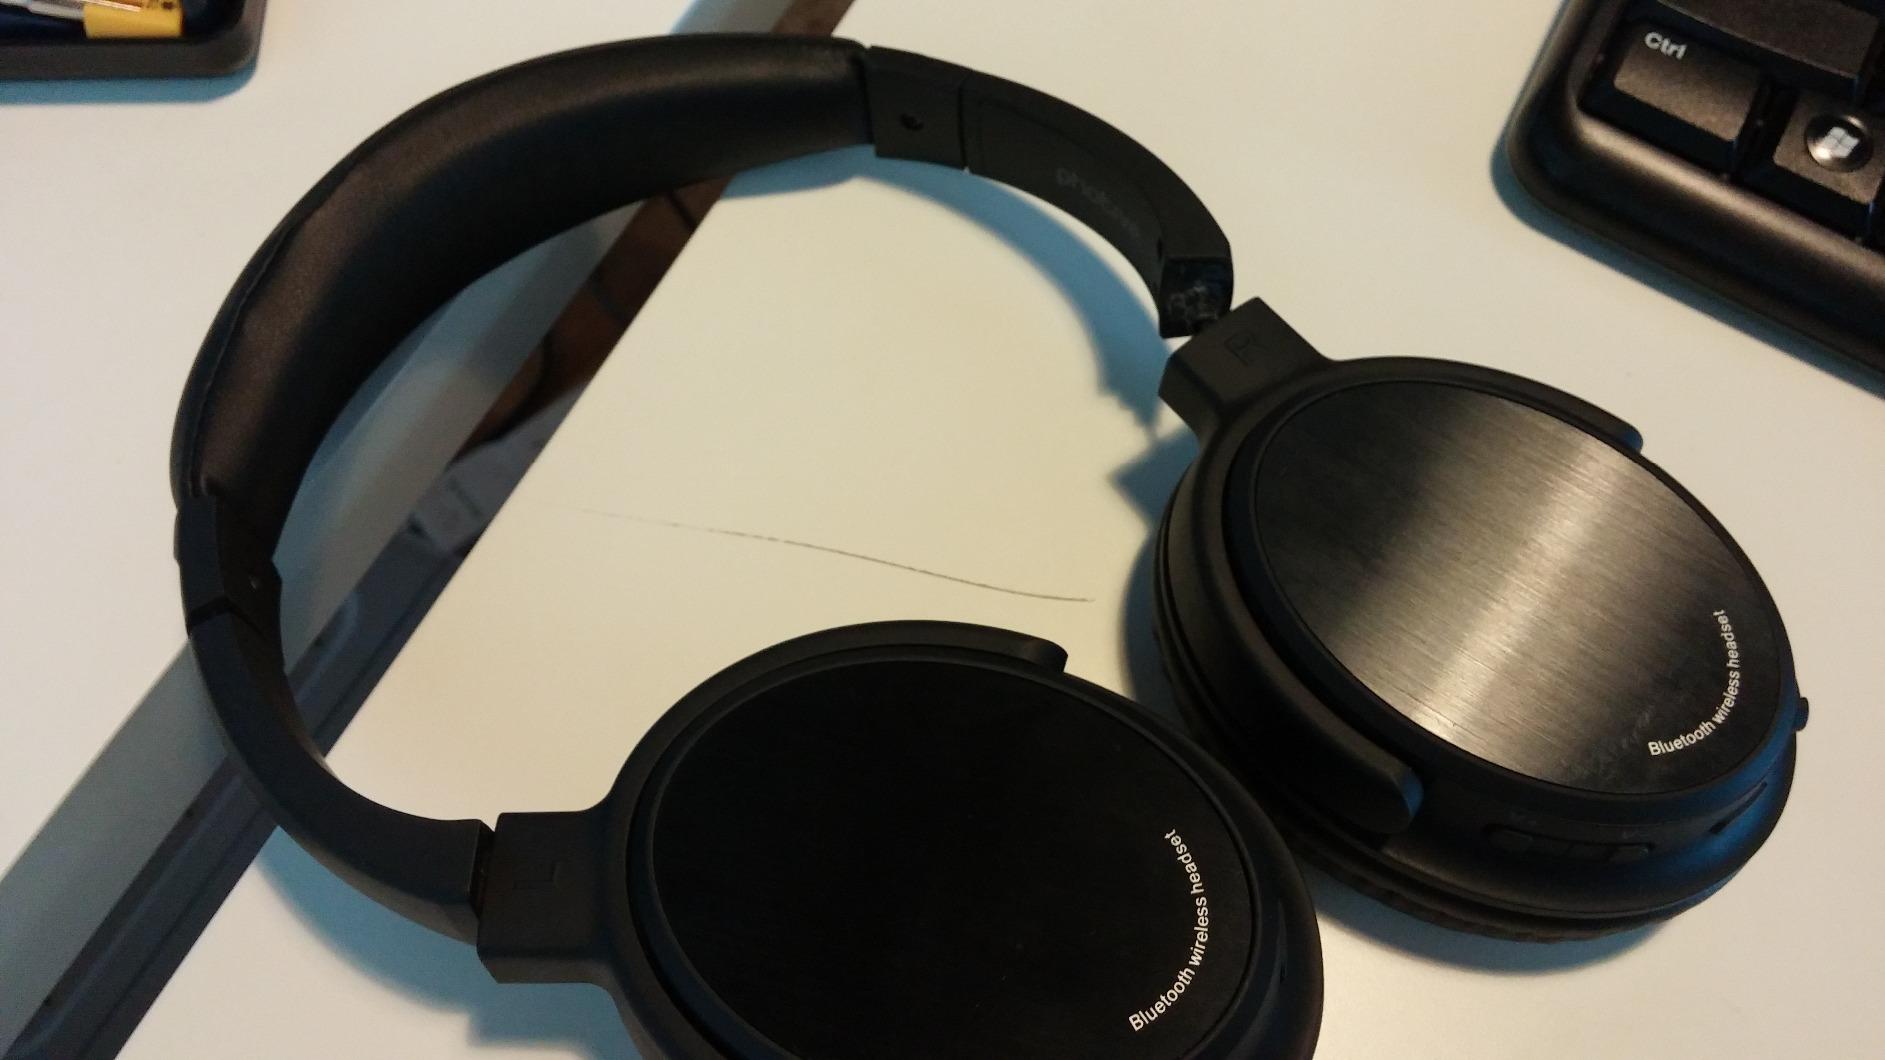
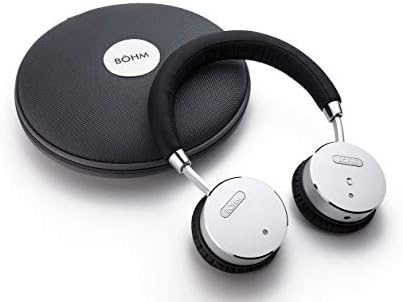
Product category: headphones
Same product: no